Otorowo, Greater Poland Voivodeship

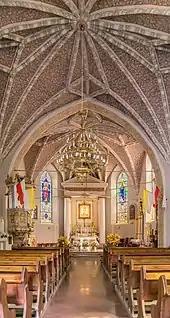
Interior of the Gothic All Saints church

The oldest known mention of the village comes from 1284. Otorowo was a private village of Polish nobility, administratively located in the Poznań County in the Poznań Voivodeship in the Greater Poland Province of the Polish Crown.